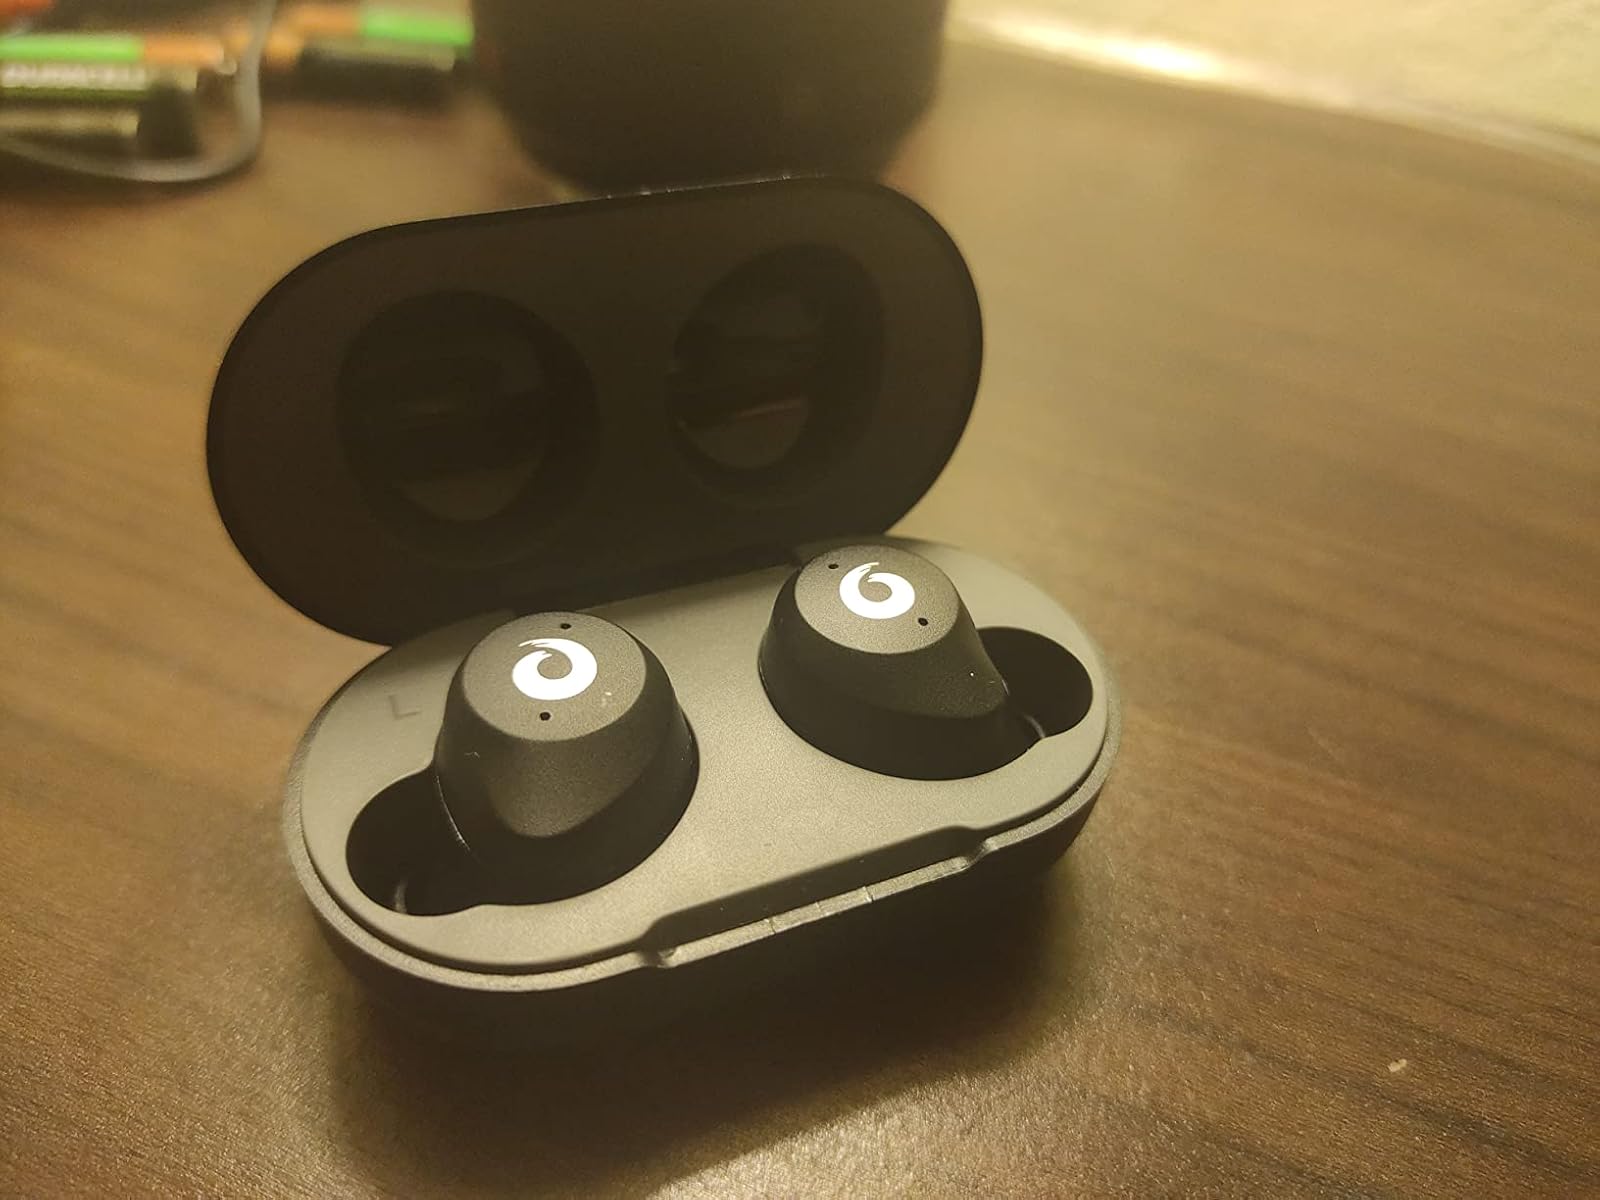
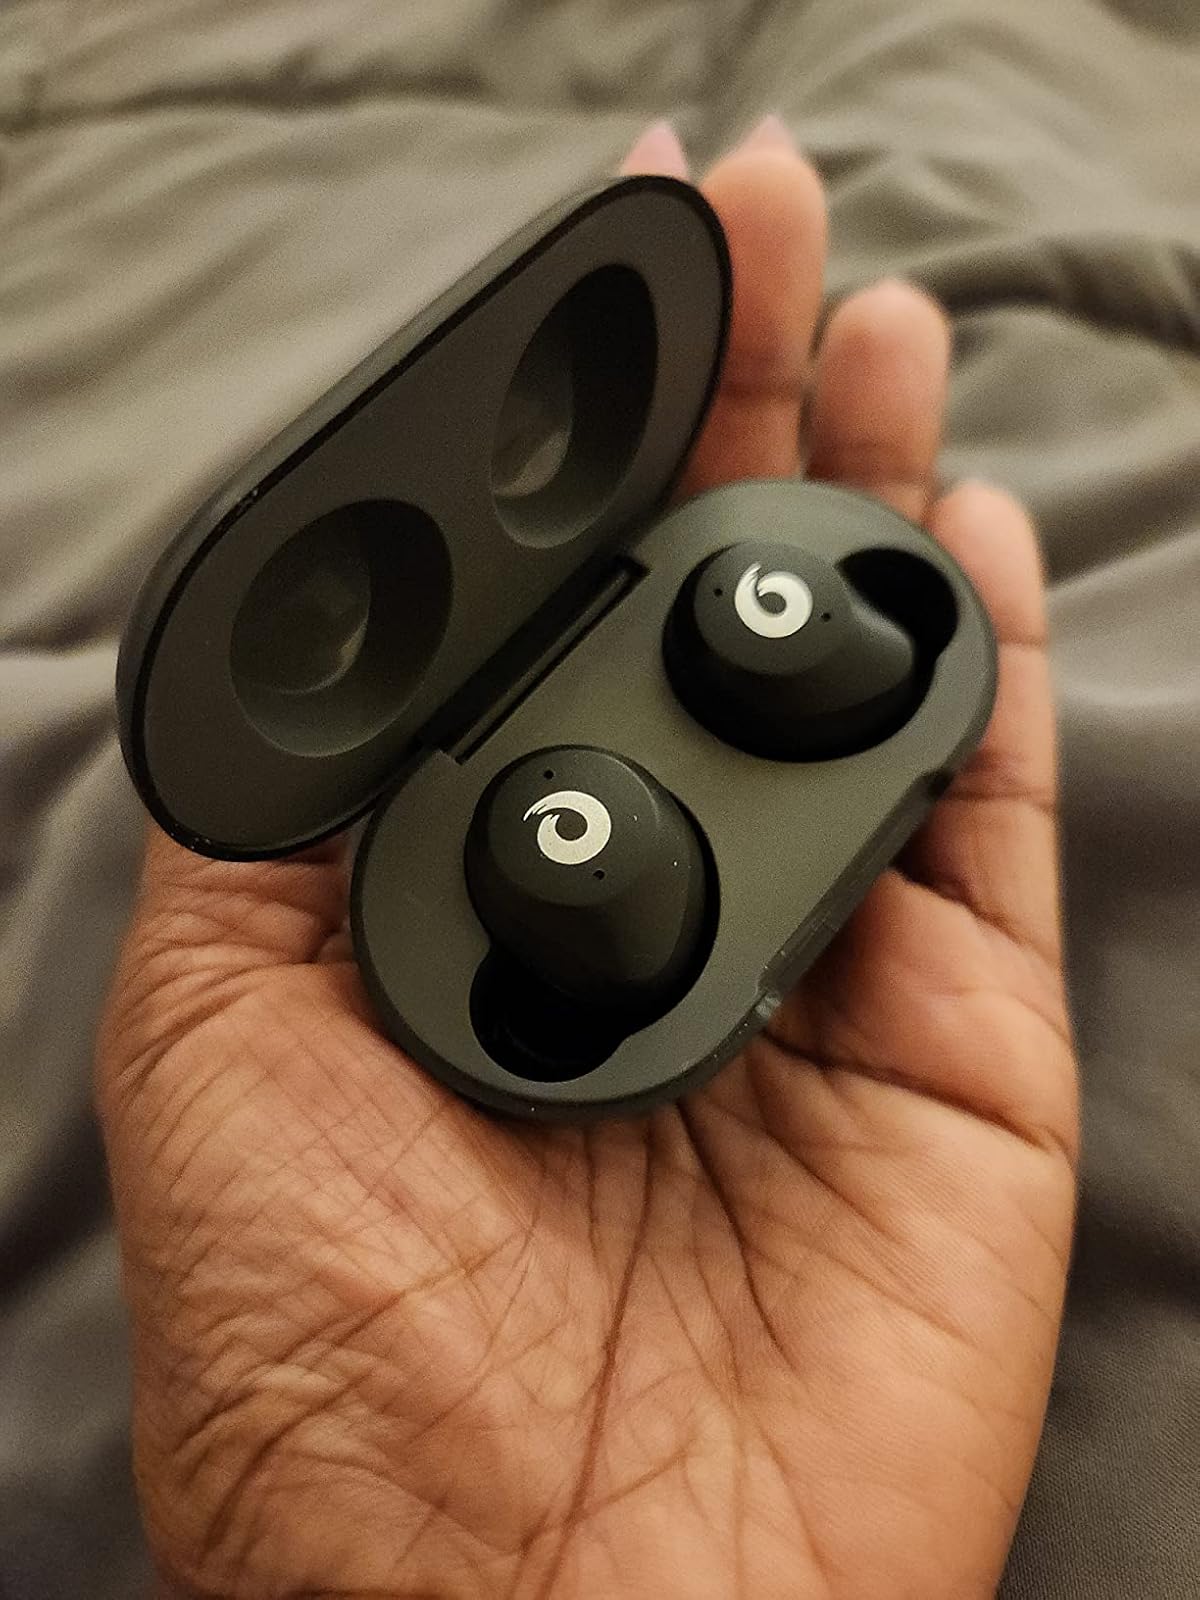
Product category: earbuds
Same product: yes